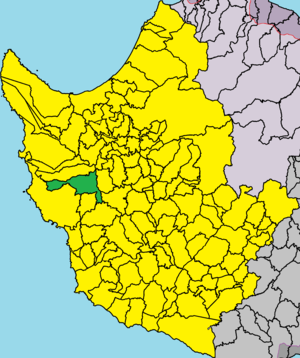
Káthikas est un village de Chypre de plus de 438 habitants.